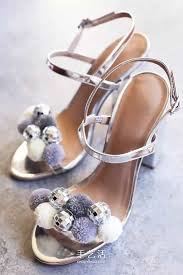
Waste category: shoes